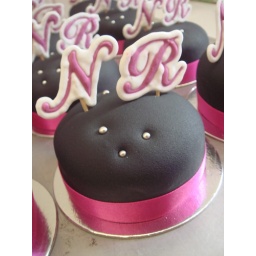
Mini cakes were in pink and white to go with the rocker theme, then topped with the couple's initials